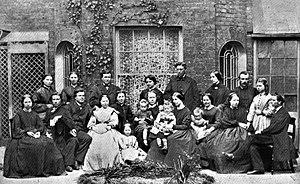
James Hudson Taylor 戴德生 est un missionnaire baptiste anglais, qui a fondé la Mission à l'Intérieur de la Chine, renommée ultérieurement Overseas Missionary Fellowship, et affiliée aux Frères moraves. Hudson Taylor a travaillé 51 ans en Chine où il se fit connaître par son respect de la culture chinoise, portant des habits chinois, ce qui était rare à cette époque parmi les missionnaires. Il prêchait en plusieurs variétés de langues chinoises dont le Mandarin, le Teochew et le Wu, ces deux derniers étant des dialectes parlés à Shanghai et Ningbo. Connaissant bien le dialecte de Ningbo, il traduisit le Nouveau Testament dans celui-ci.
James Hudson Taylor 戴德生 est un missionnaire baptiste anglais, qui a fondé la Mission à l'Intérieur de la Chine, renommée ultérieurement Overseas Missionary Fellowship, et affiliée aux Frères moraves. Hudson Taylor a travaillé 51 ans en Chine où il se fit connaître par son respect de la culture chinoise, portant des habits chinois, ce qui était rare à cette époque parmi les missionnaires. Il prêchait en plusieurs variétés de langues chinoises dont le Mandarin, le Teochew et le Wu, ces deux derniers étant des dialectes parlés à Shanghai et Ningbo. Connaissant bien le dialecte de Ningbo, il traduisit le Nouveau Testament dans celui-ci.